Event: Nepal Earthquake
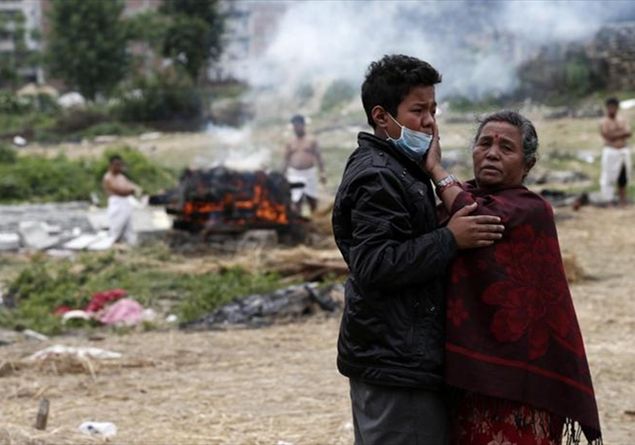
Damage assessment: damage